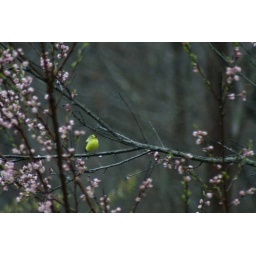
Spring/Summer flowering trees and plants in bloom . (April 2010)Cape Cod&amp;copy; Bruce Christopher 2010All Rights ReservedPlease ask before using